Watanabe Kunitake

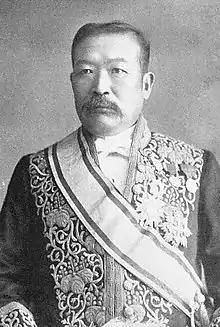

Viscount was a Japanese politician, cabinet minister and deputy prime minister, who lived in the Meiji and Taishō periods. Noted primarily for his role as finance minister, he was also the younger brother of Count Watanabe Chiaki.